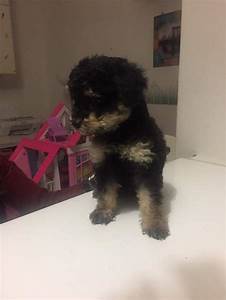
Label: dog